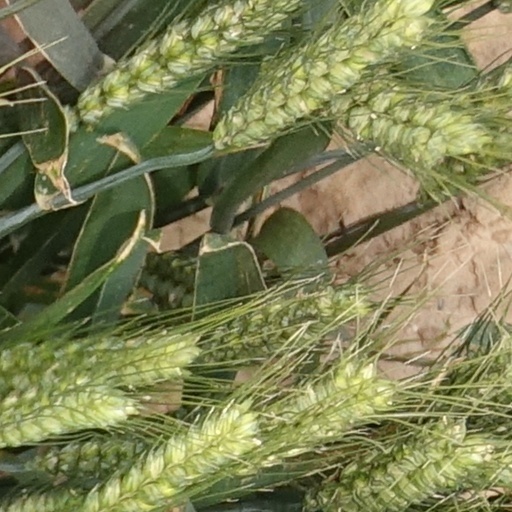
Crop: wheat